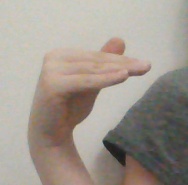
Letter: khaa